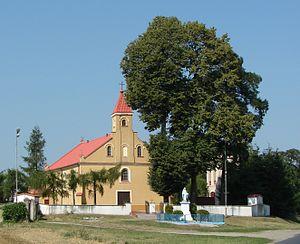
Stara Sobótka est un village de la gmina de Grabów, du powiat de Łęczyca, dans la voïvodie de Łódź, situé dans le centre de la Pologne.